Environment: real
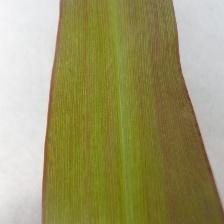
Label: phosphorus_deficiency